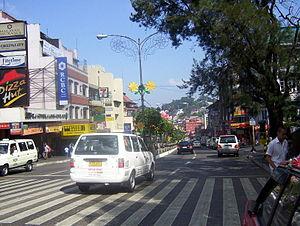
Baguio City, ou Baguio, connue sous le nom de capitale d'été des Philippines, est une ville des Philippines située dans la province de Benguet sur l'île de Luçon.